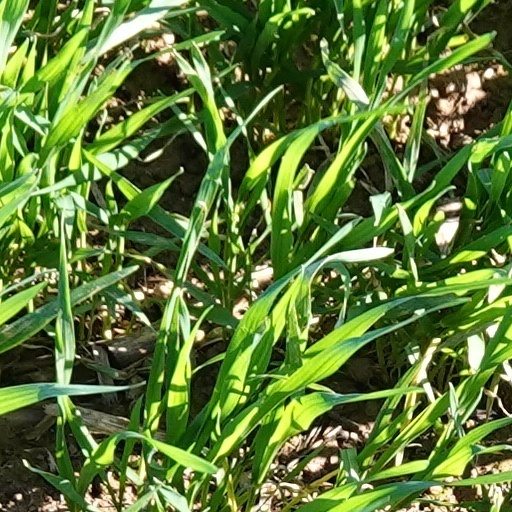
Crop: wheat